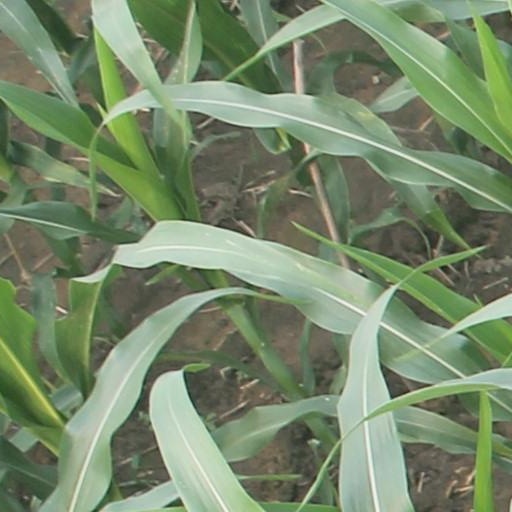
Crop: maize; corn